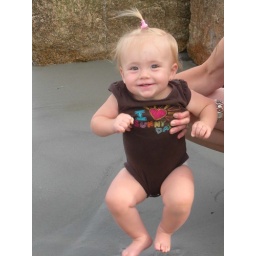
Danika makes a very silly face as she tries out the feeling of beach sand under her feet!